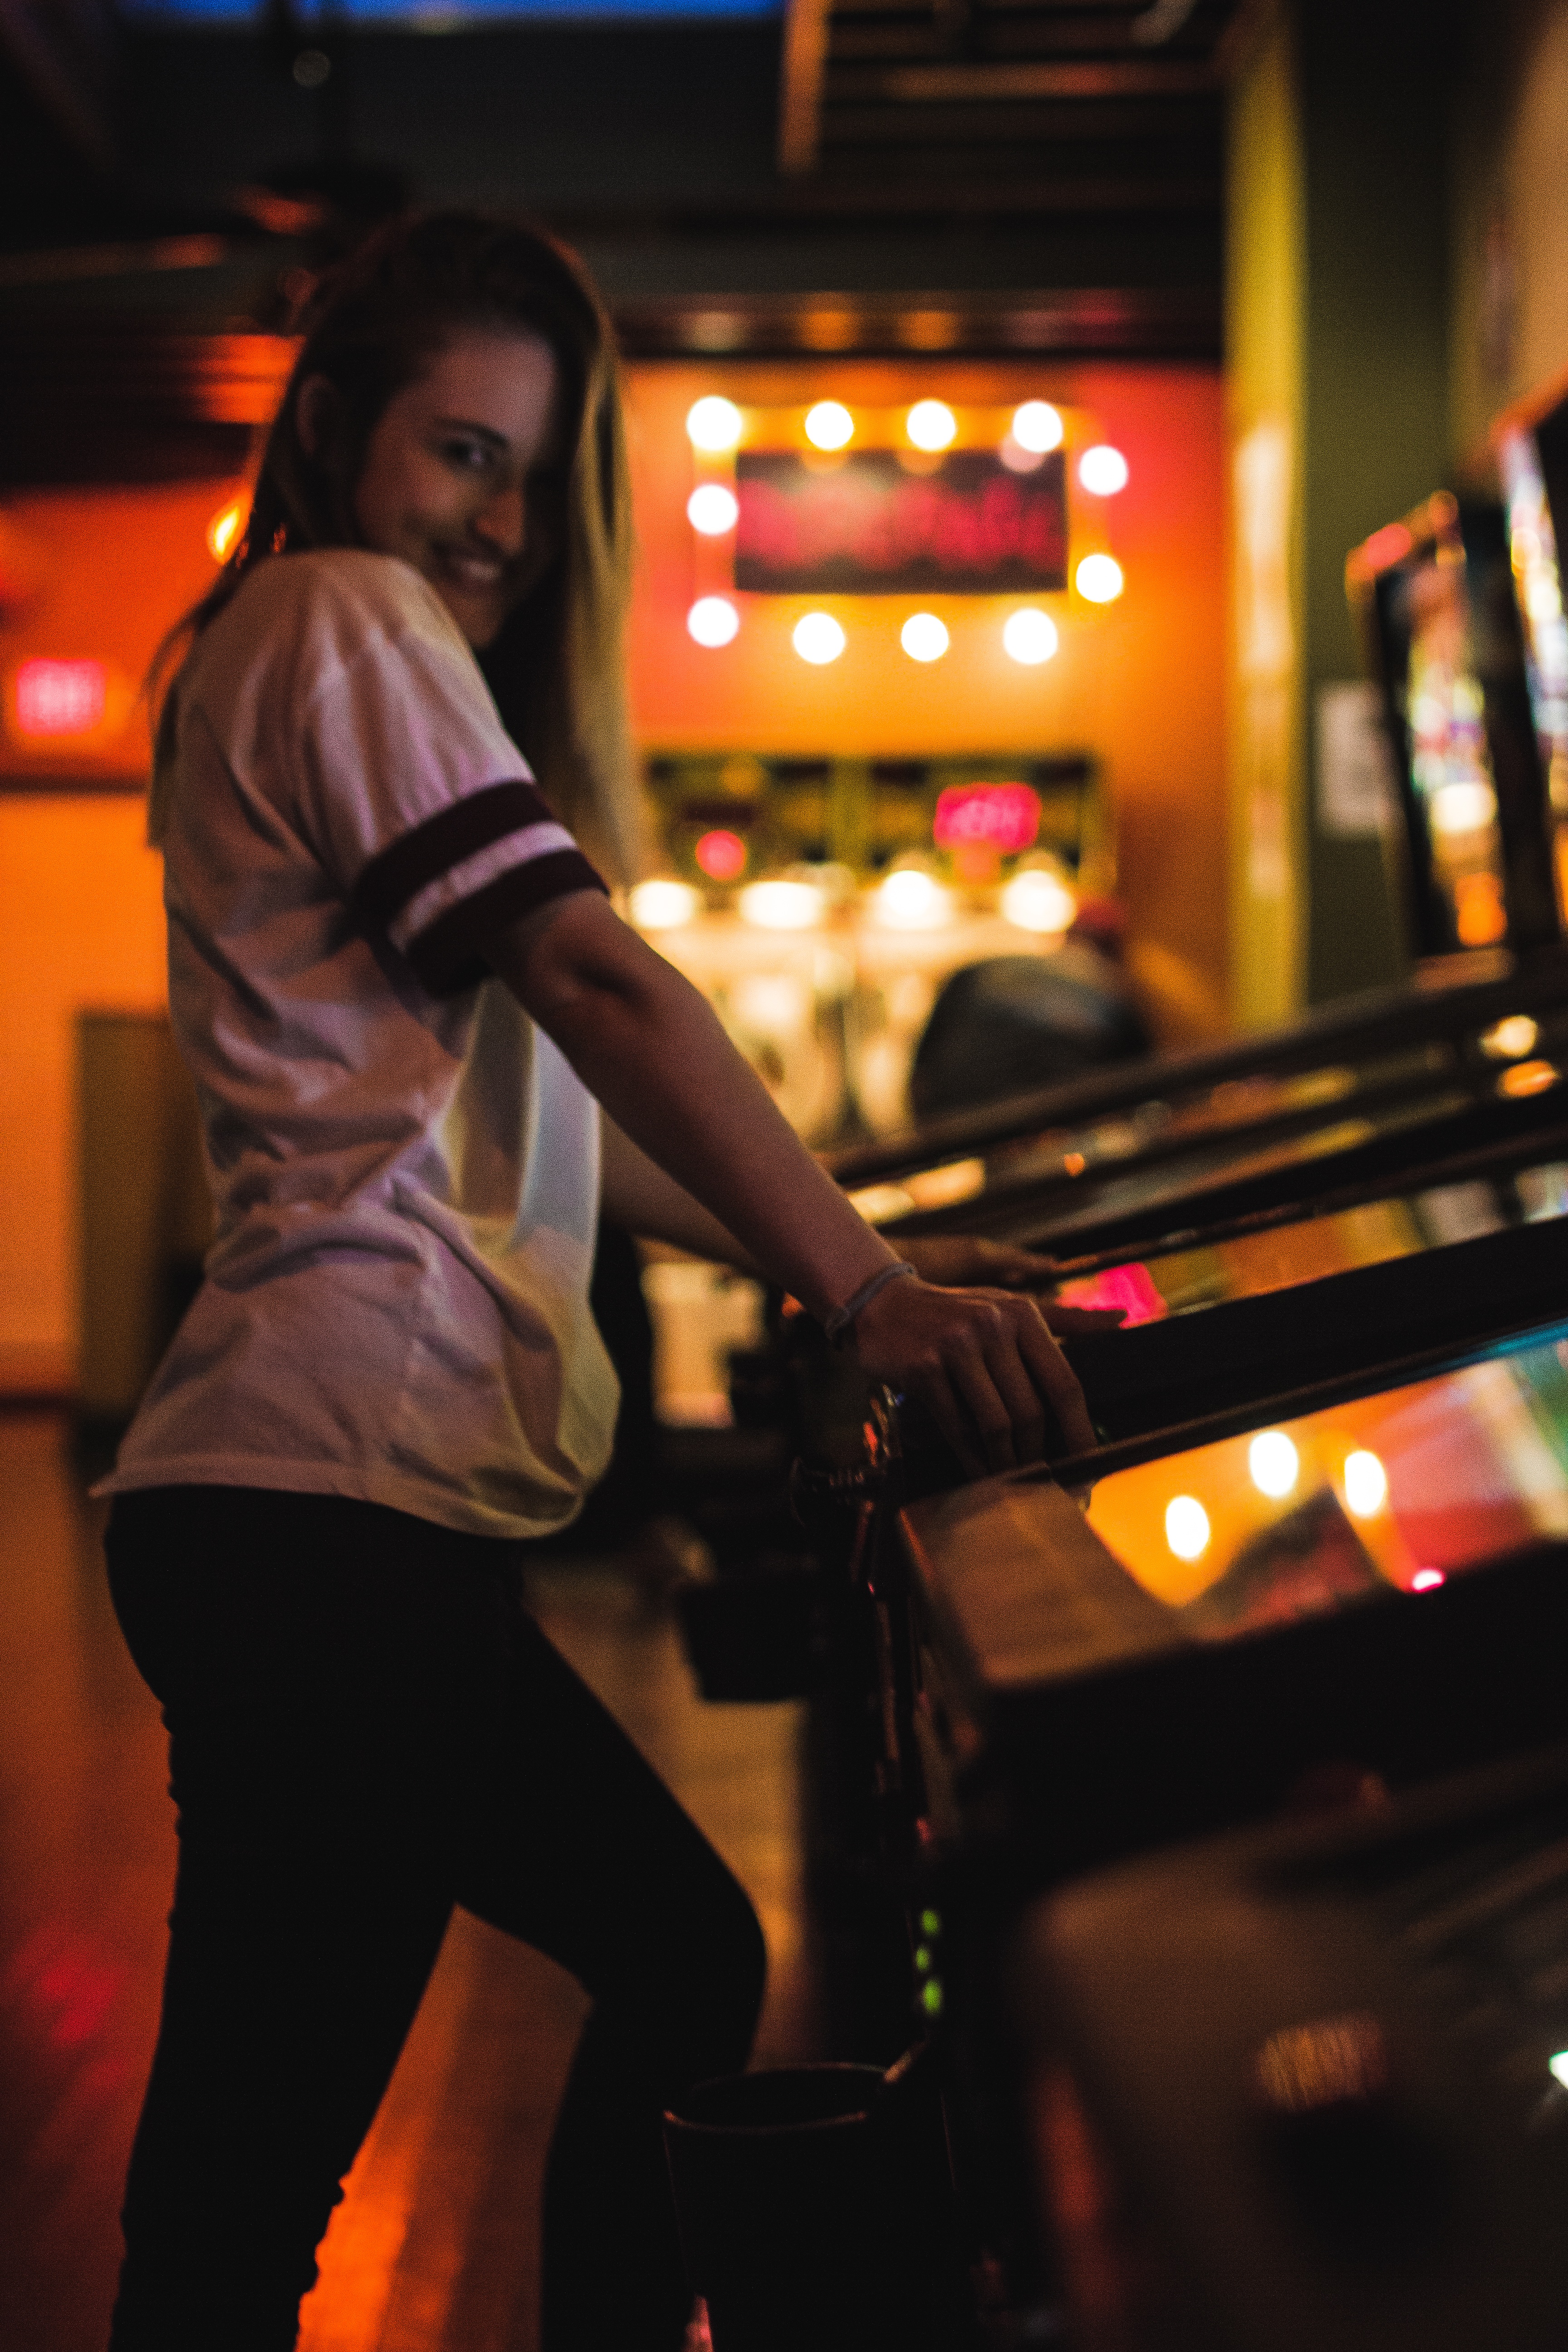
music, night, singing, entertainment, nightclub